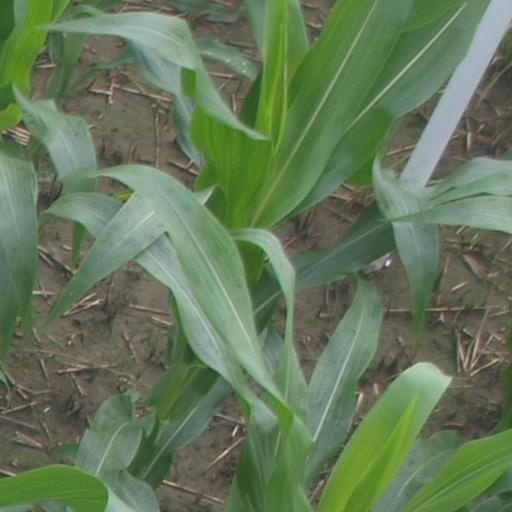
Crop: maize; corn